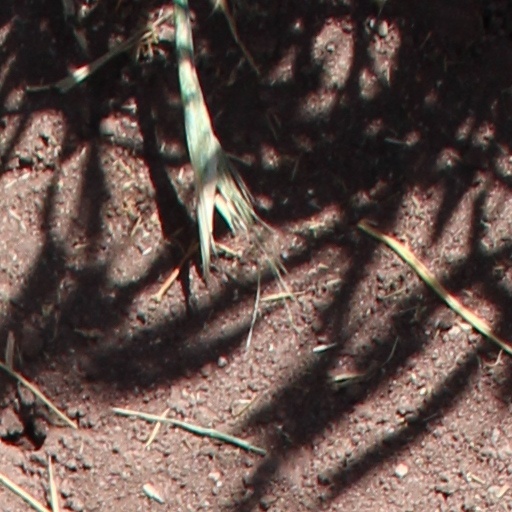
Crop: wheat